Symbols and conventions used in welding documentation

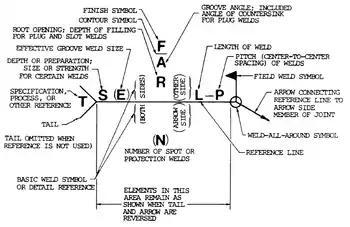
The location of the elements of a welding symbol when following US conventions.

If a particular welding process needs to be indicated in addition to the symbols, the following abbreviations are commonly used in North America: